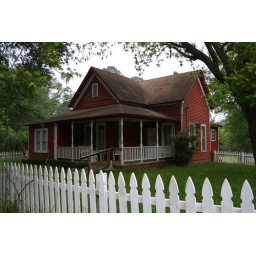
red house over yonder